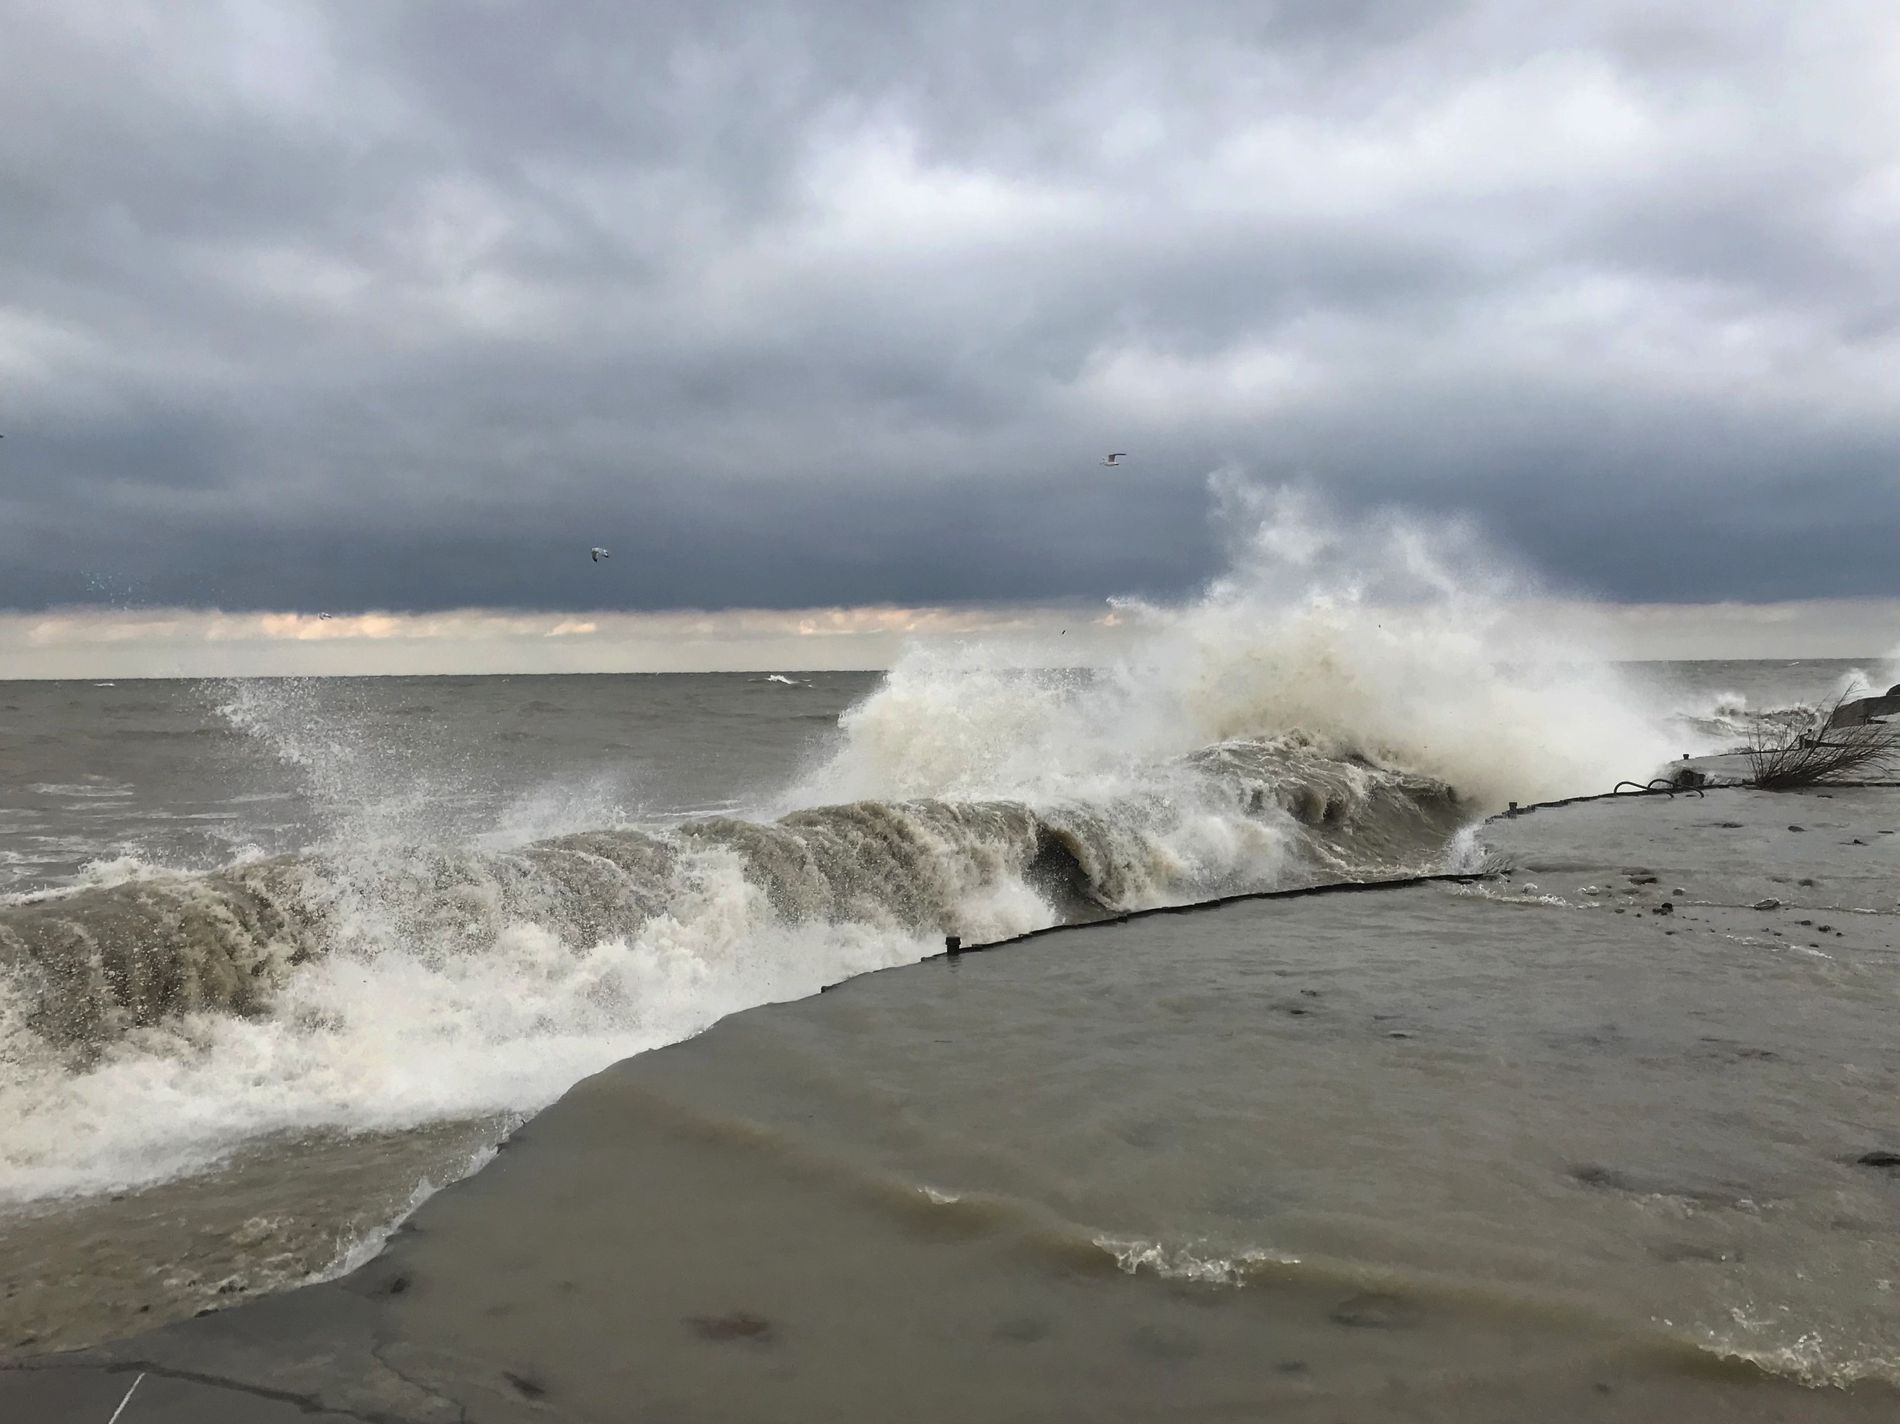
A turbulent sea.
The image shows a shot taken to a turbulent sea that looks dark with waves creating white foams. The sky is overclouded and dark suggesting a stormy weather. there are some seagulls flying over the sea.
The image shows an eye level shot taken to a turbulent sea with high waves crashing creating white foams. The sky looks overclouded and dark as if a storm is about to come. The sea waves and the dark sky indicate harsh weather. There are some seagulls flying over the sea adding life to the shot. The waves crashing is adding movement to the image. The scene is very dramatic, the turbulent wavy sea under the still, gloomy overcast sky. The colors of the image are flat and cool.
Labels: Nature, Outdoors, Sea, Water, Sky, Sea Waves, Horizon, Beach, Coast, Shoreline, Animal, Bird, Scenery, Cloud, seagull
Camera: Apple iPhone 7
Lens: iPhone 7 back camera 3.99mm f/1.8
Aperture: F1.8
Exposure: 1/790 sec
ISO: 20
Focal length: 3.99